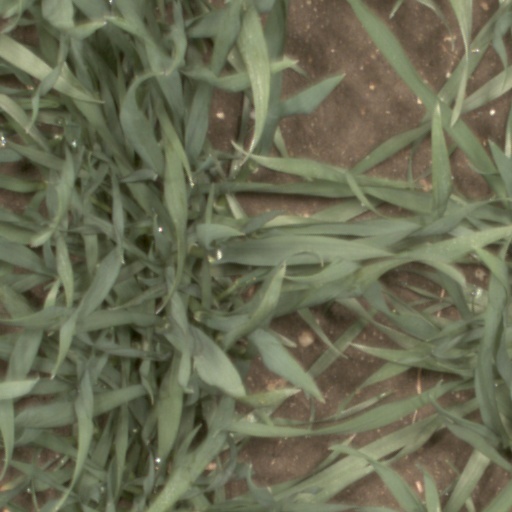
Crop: wheat